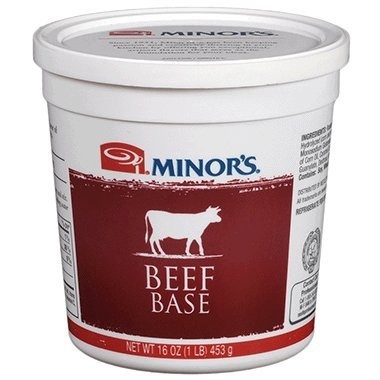
Item Name: Minor's Original Formula Beef Base, 16 ounce
Bullet Point 1: Consistent flavor every time
Bullet Point 2: Zero grams Trans Fat and Saturated Fat per serving
Bullet Point 3: No preservatives and no artificial flavors
Bullet Point 4: Premium quality and flavor
Bullet Point 5: Every batch is sensory tested prior to being released for shipment
Product Description: Seasoned paste concentrate made from freshly roasted lean primal cuts of USDA inspected beef which delivers the savory flavor of freshly roasted beef and natural beef juices.
Value: 16.0
Unit: Ounce

Price: 18.3